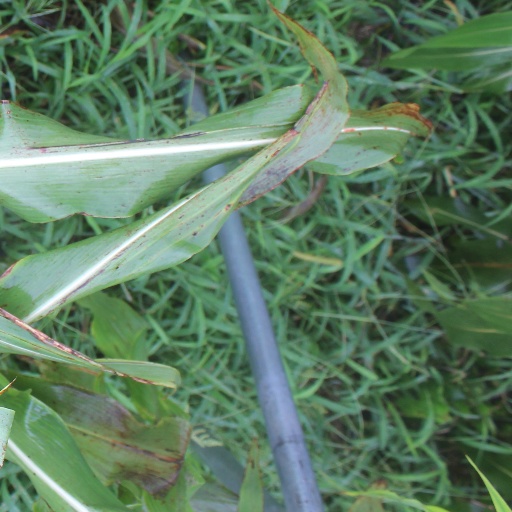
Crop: sorghum